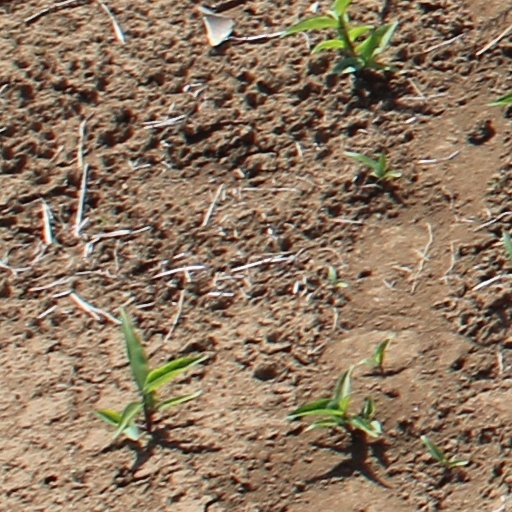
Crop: wheat